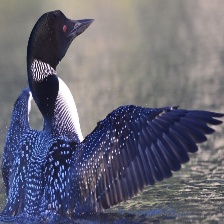
Species: COMMON LOON
Scientific name: GAVIA IMMER